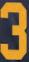
Number: 3